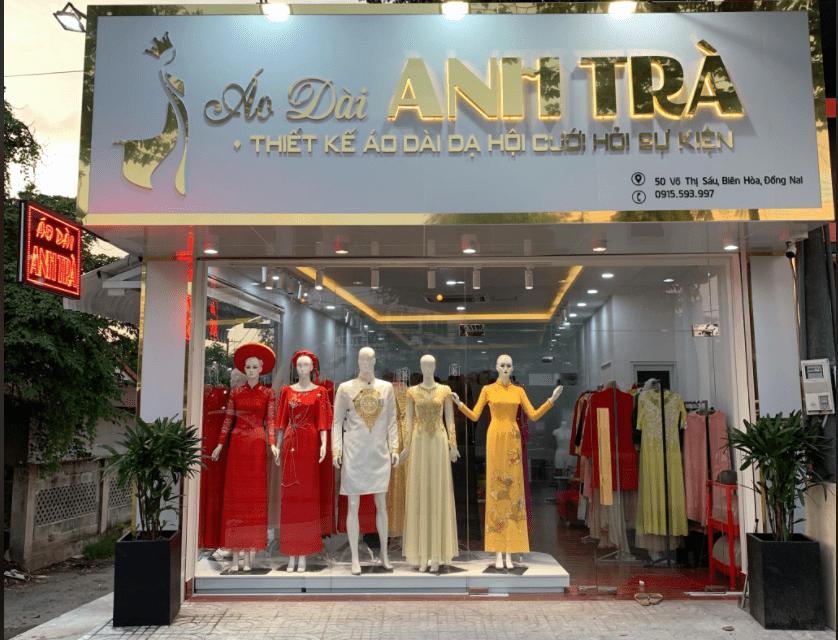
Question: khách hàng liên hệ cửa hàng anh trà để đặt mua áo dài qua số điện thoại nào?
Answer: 0915593977